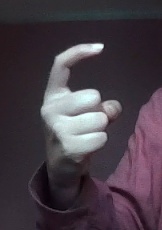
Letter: ra